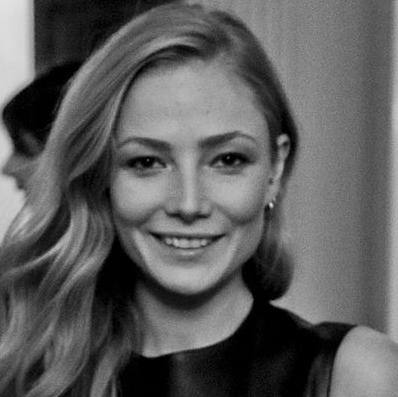
Age: 25